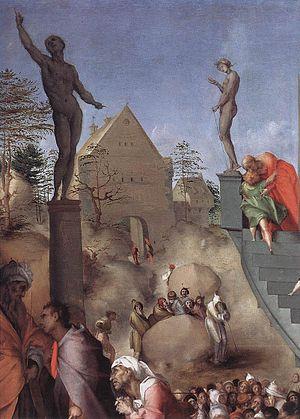
La Chambre nuptiale Borgherini désigne un cycle de peintures autrefois présentes au Palais Borgherini à Florence.